A Song of Ice and Fire fandom

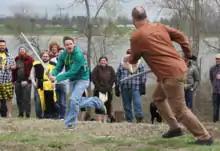
Tournament Melee at Ice and Fire Con 2018.

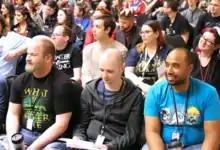
Discussion Panel at Ice and Fire Con 2018.

Ice and Fire Con (also known as "A Con of Ice and Fire" and "A Convention of Ice and Fire") is a North American convention held annually in Mount Sterling, Ohio that celebrates George R. R. Martin's "A Song of Ice and Fire" fantasy book series, as well as HBO's "Game of Thrones" television adaptation.